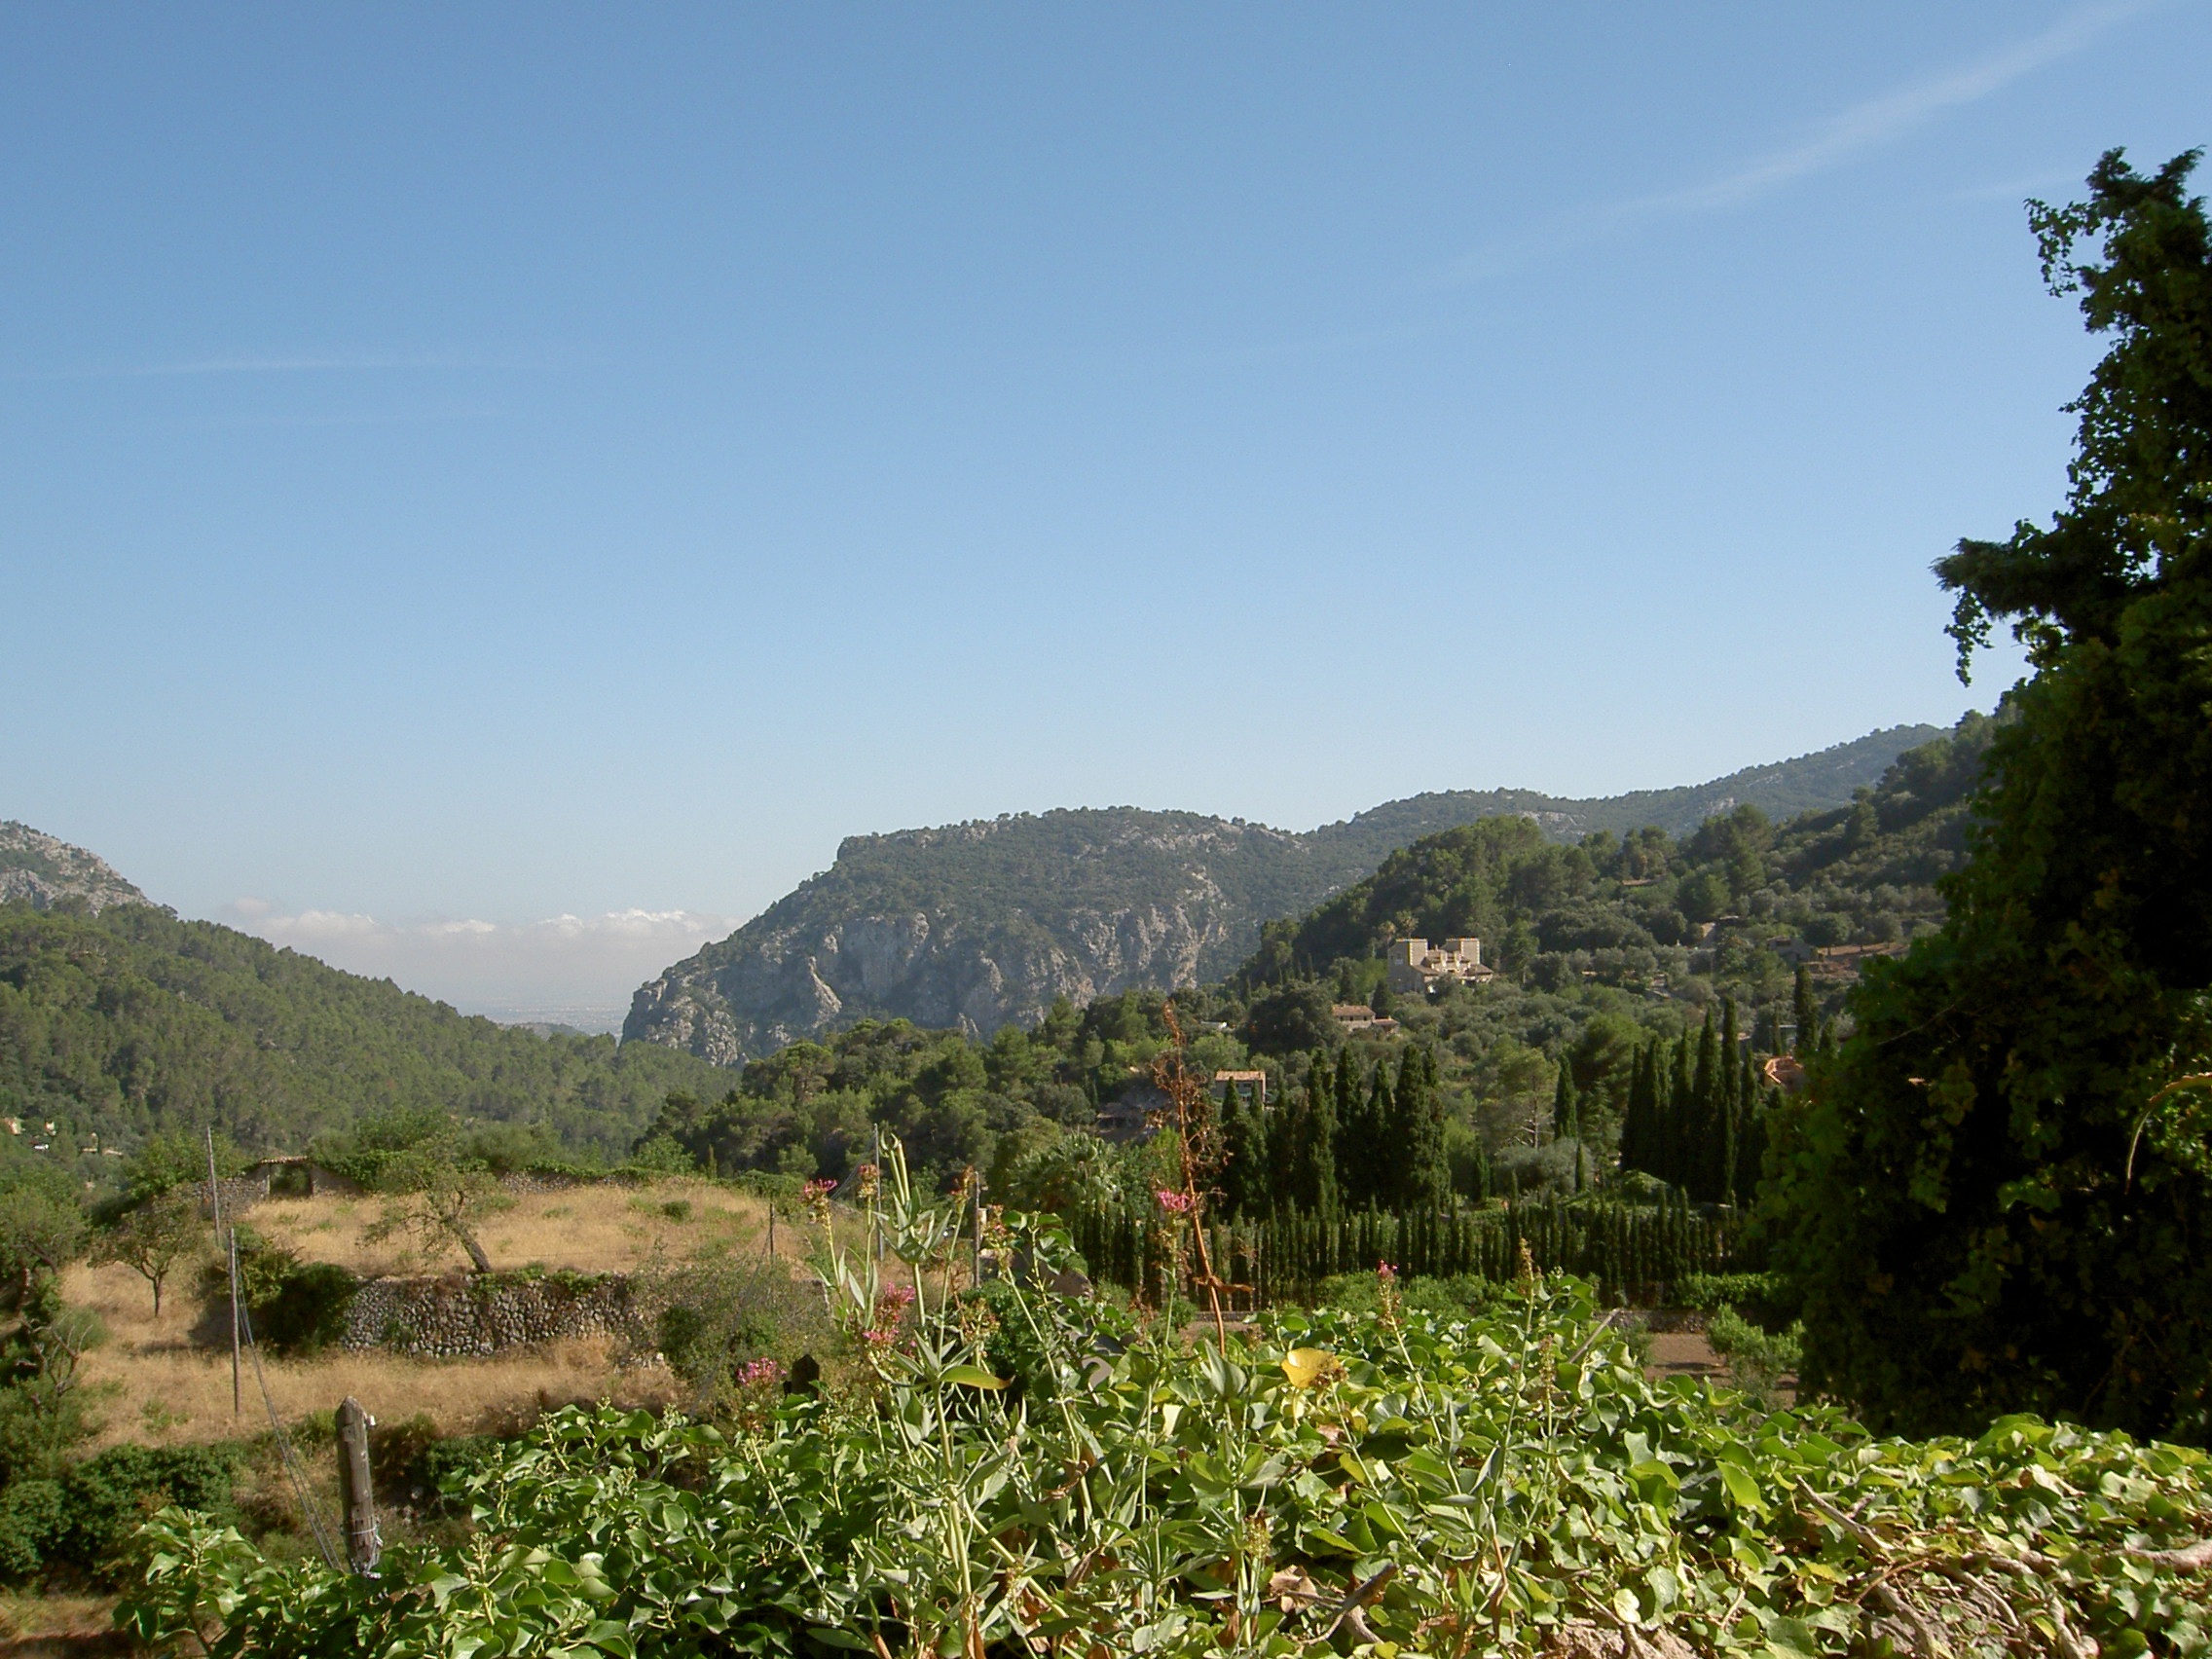
landscape, nature, wilderness, mountain, trail, meadow, countryside, hill, valley, mountain range, rural, scenery, ridge, spain, mountains, vegetation, plateau, majorca, ecosystem, natural environment, mountainous landforms